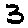
Label: 3